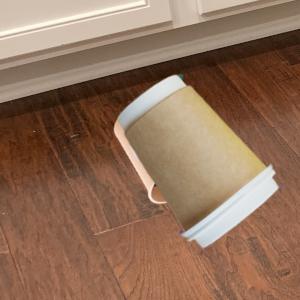
Label: cups